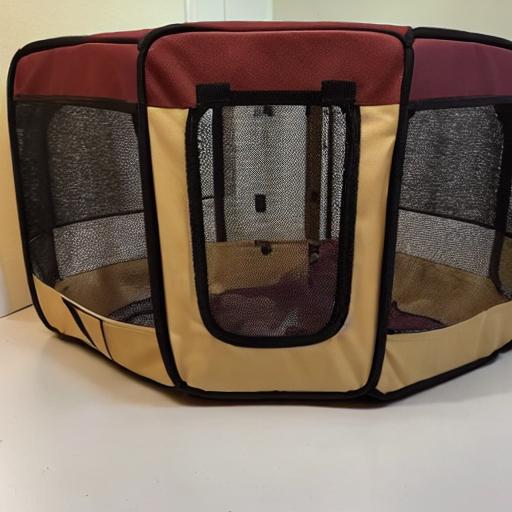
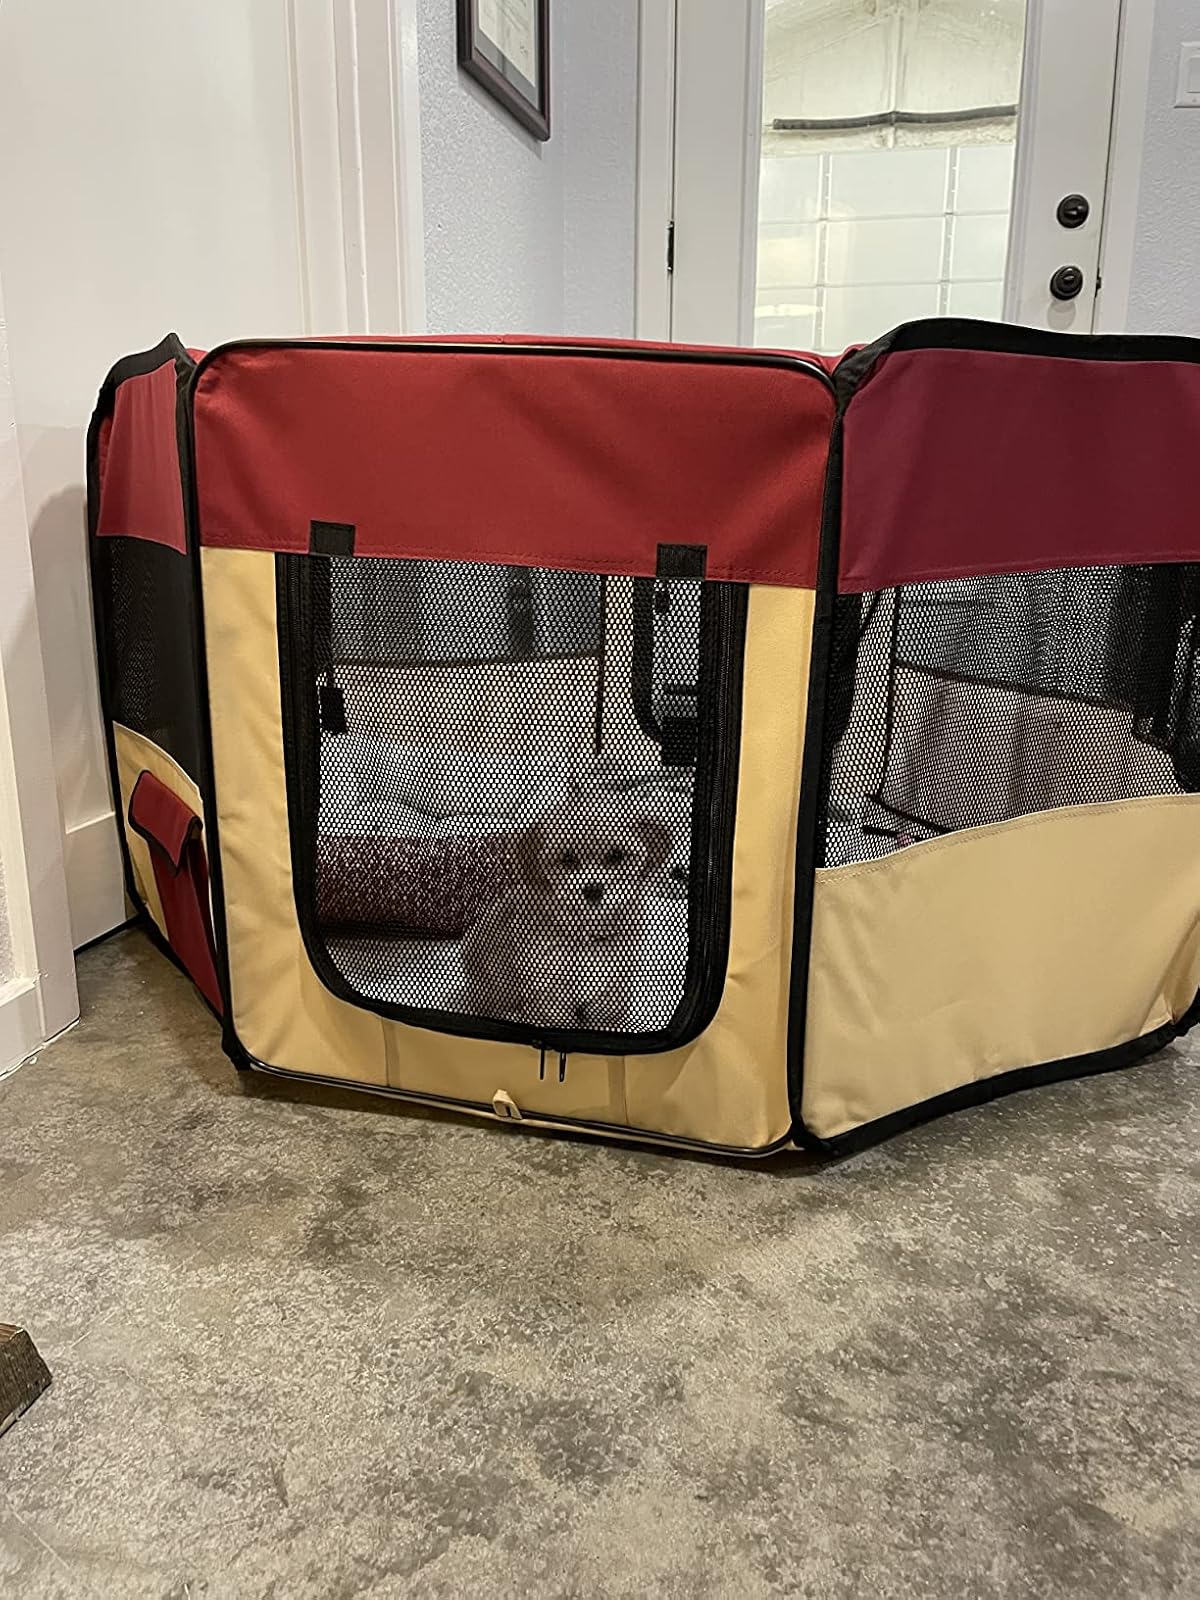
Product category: items_kennel
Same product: no